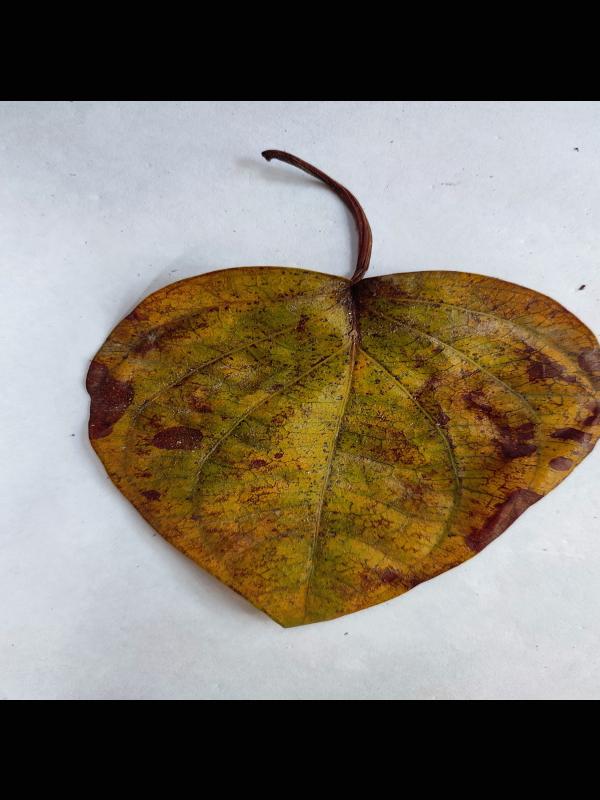
Label: Dried_Leaf